Lonesome Dove (miniseries)

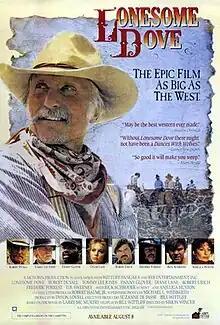
VHS poster

Lonesome Dove is a 1989 American epic Western adventure television miniseries directed by Simon Wincer. It is a four-part adaptation of the 1985 novel of the same name by Larry McMurtry and is the first installment in the "Lonesome Dove" series. The novel was based upon a screenplay by Peter Bogdanovich and McMurtry. The miniseries stars an ensemble cast headed by Robert Duvall as Augustus McCrae and Tommy Lee Jones as Woodrow Call.